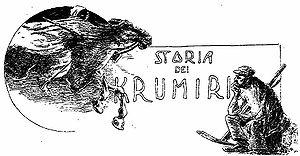
Crumiro est un terme aujourd'hui utilisé en Italie de façon généralement péjorative pour désigner un travailleur qui n'adhère pas à un mouvement de grève et continue son activité salariée, voire un briseur de grève.